Stevie Nicks

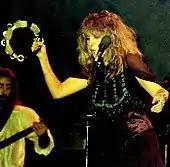
Nicks performing in 1977

Standing at , Nicks has stated she felt "a little ridiculous" standing next to Mick Fleetwood, who is . For this reason, she developed a penchant for platform boots. "Even when platforms went completely out of style, I kept wearing them because I didn't want to go back to being in heels", she told "Allure" in 1995. Over the years, Nicks has developed a style which she calls her "uniform", consisting of flowing diaphanous clothing, boots and shawls.